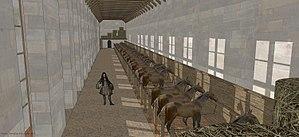
Restitution de l'écurie de la Cour des Offices du château de Meudon au temps de Louvois, vers 1685.
Le château de Meudon, dit château royal de Meudon, palais impérial de Meudon ou Domaine national de Meudon, est un château français situé à Meudon, dans le département des Hauts-de-Seine. Il est notamment la résidence de la duchesse d'Étampes, du cardinal de Lorraine, d'Abel Servien, de Louvois ainsi que de Monseigneur, dit le Grand Dauphin, qui lui adjoint en annexe le château de Chaville. Incendié en 1795 et en 1871, le Château-Neuf, dont la démolition est un temps envisagée, est conservé pour sa majeure partie. Il est transformé à partir de 1878 en observatoire servant de réceptacle à une lunette astronomique, avant d'être rattaché à l'Observatoire de Paris en 1927.